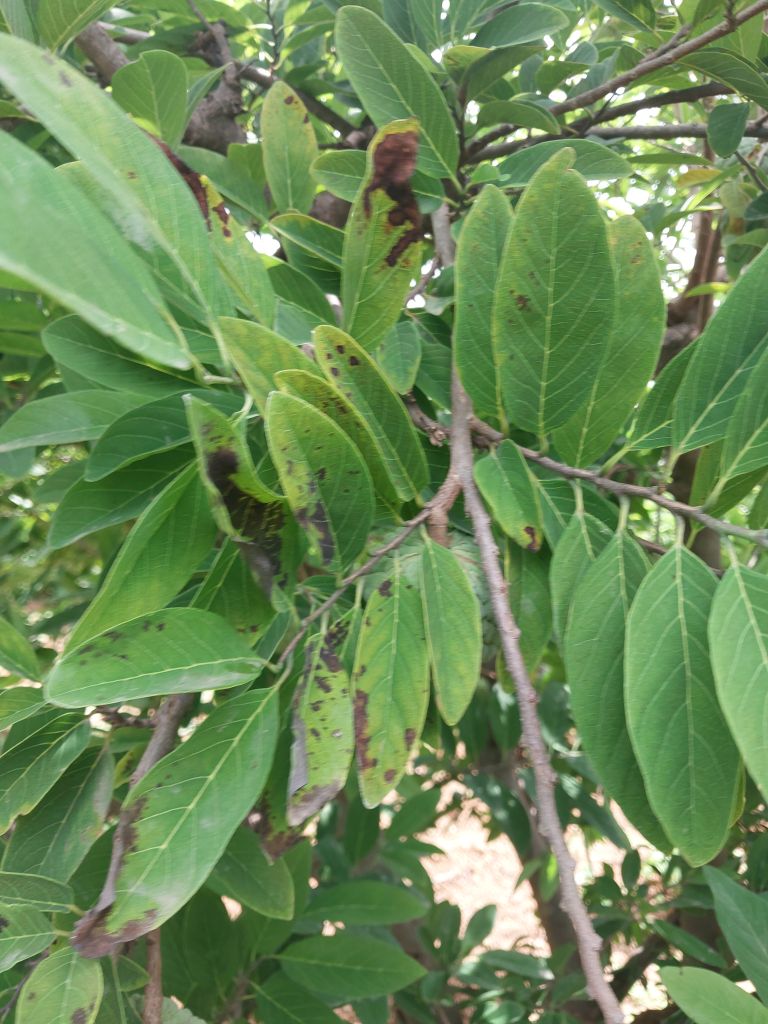
Disease label: Leaf spot on Leaves